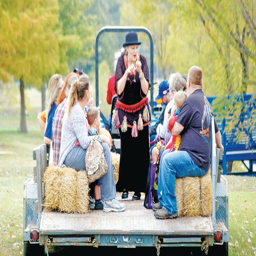
upcoming activities for the family